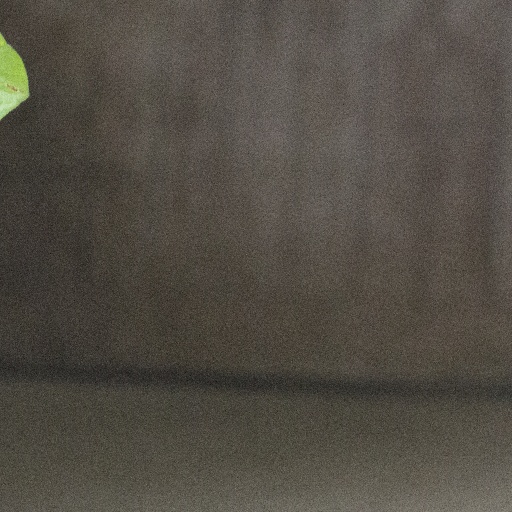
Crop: soybean